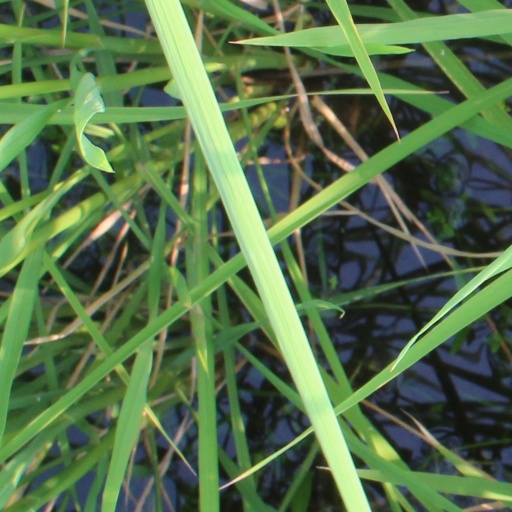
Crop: rice